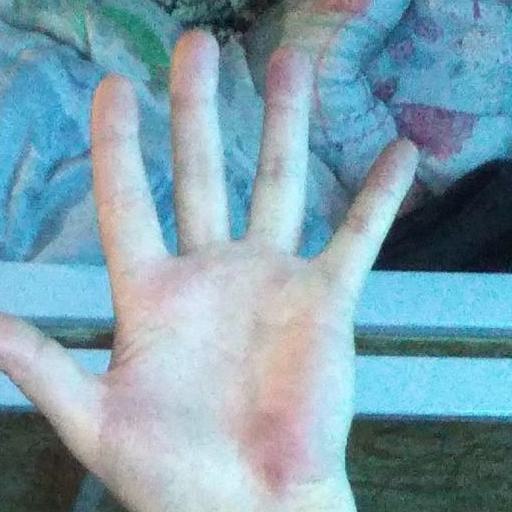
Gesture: palm